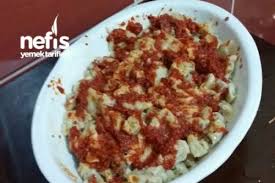
Yemek: manti